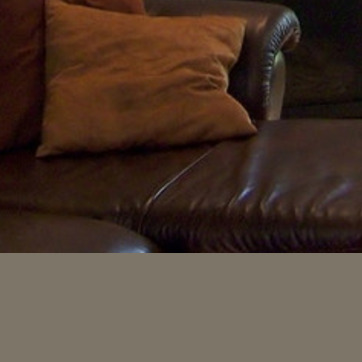
Material: leather